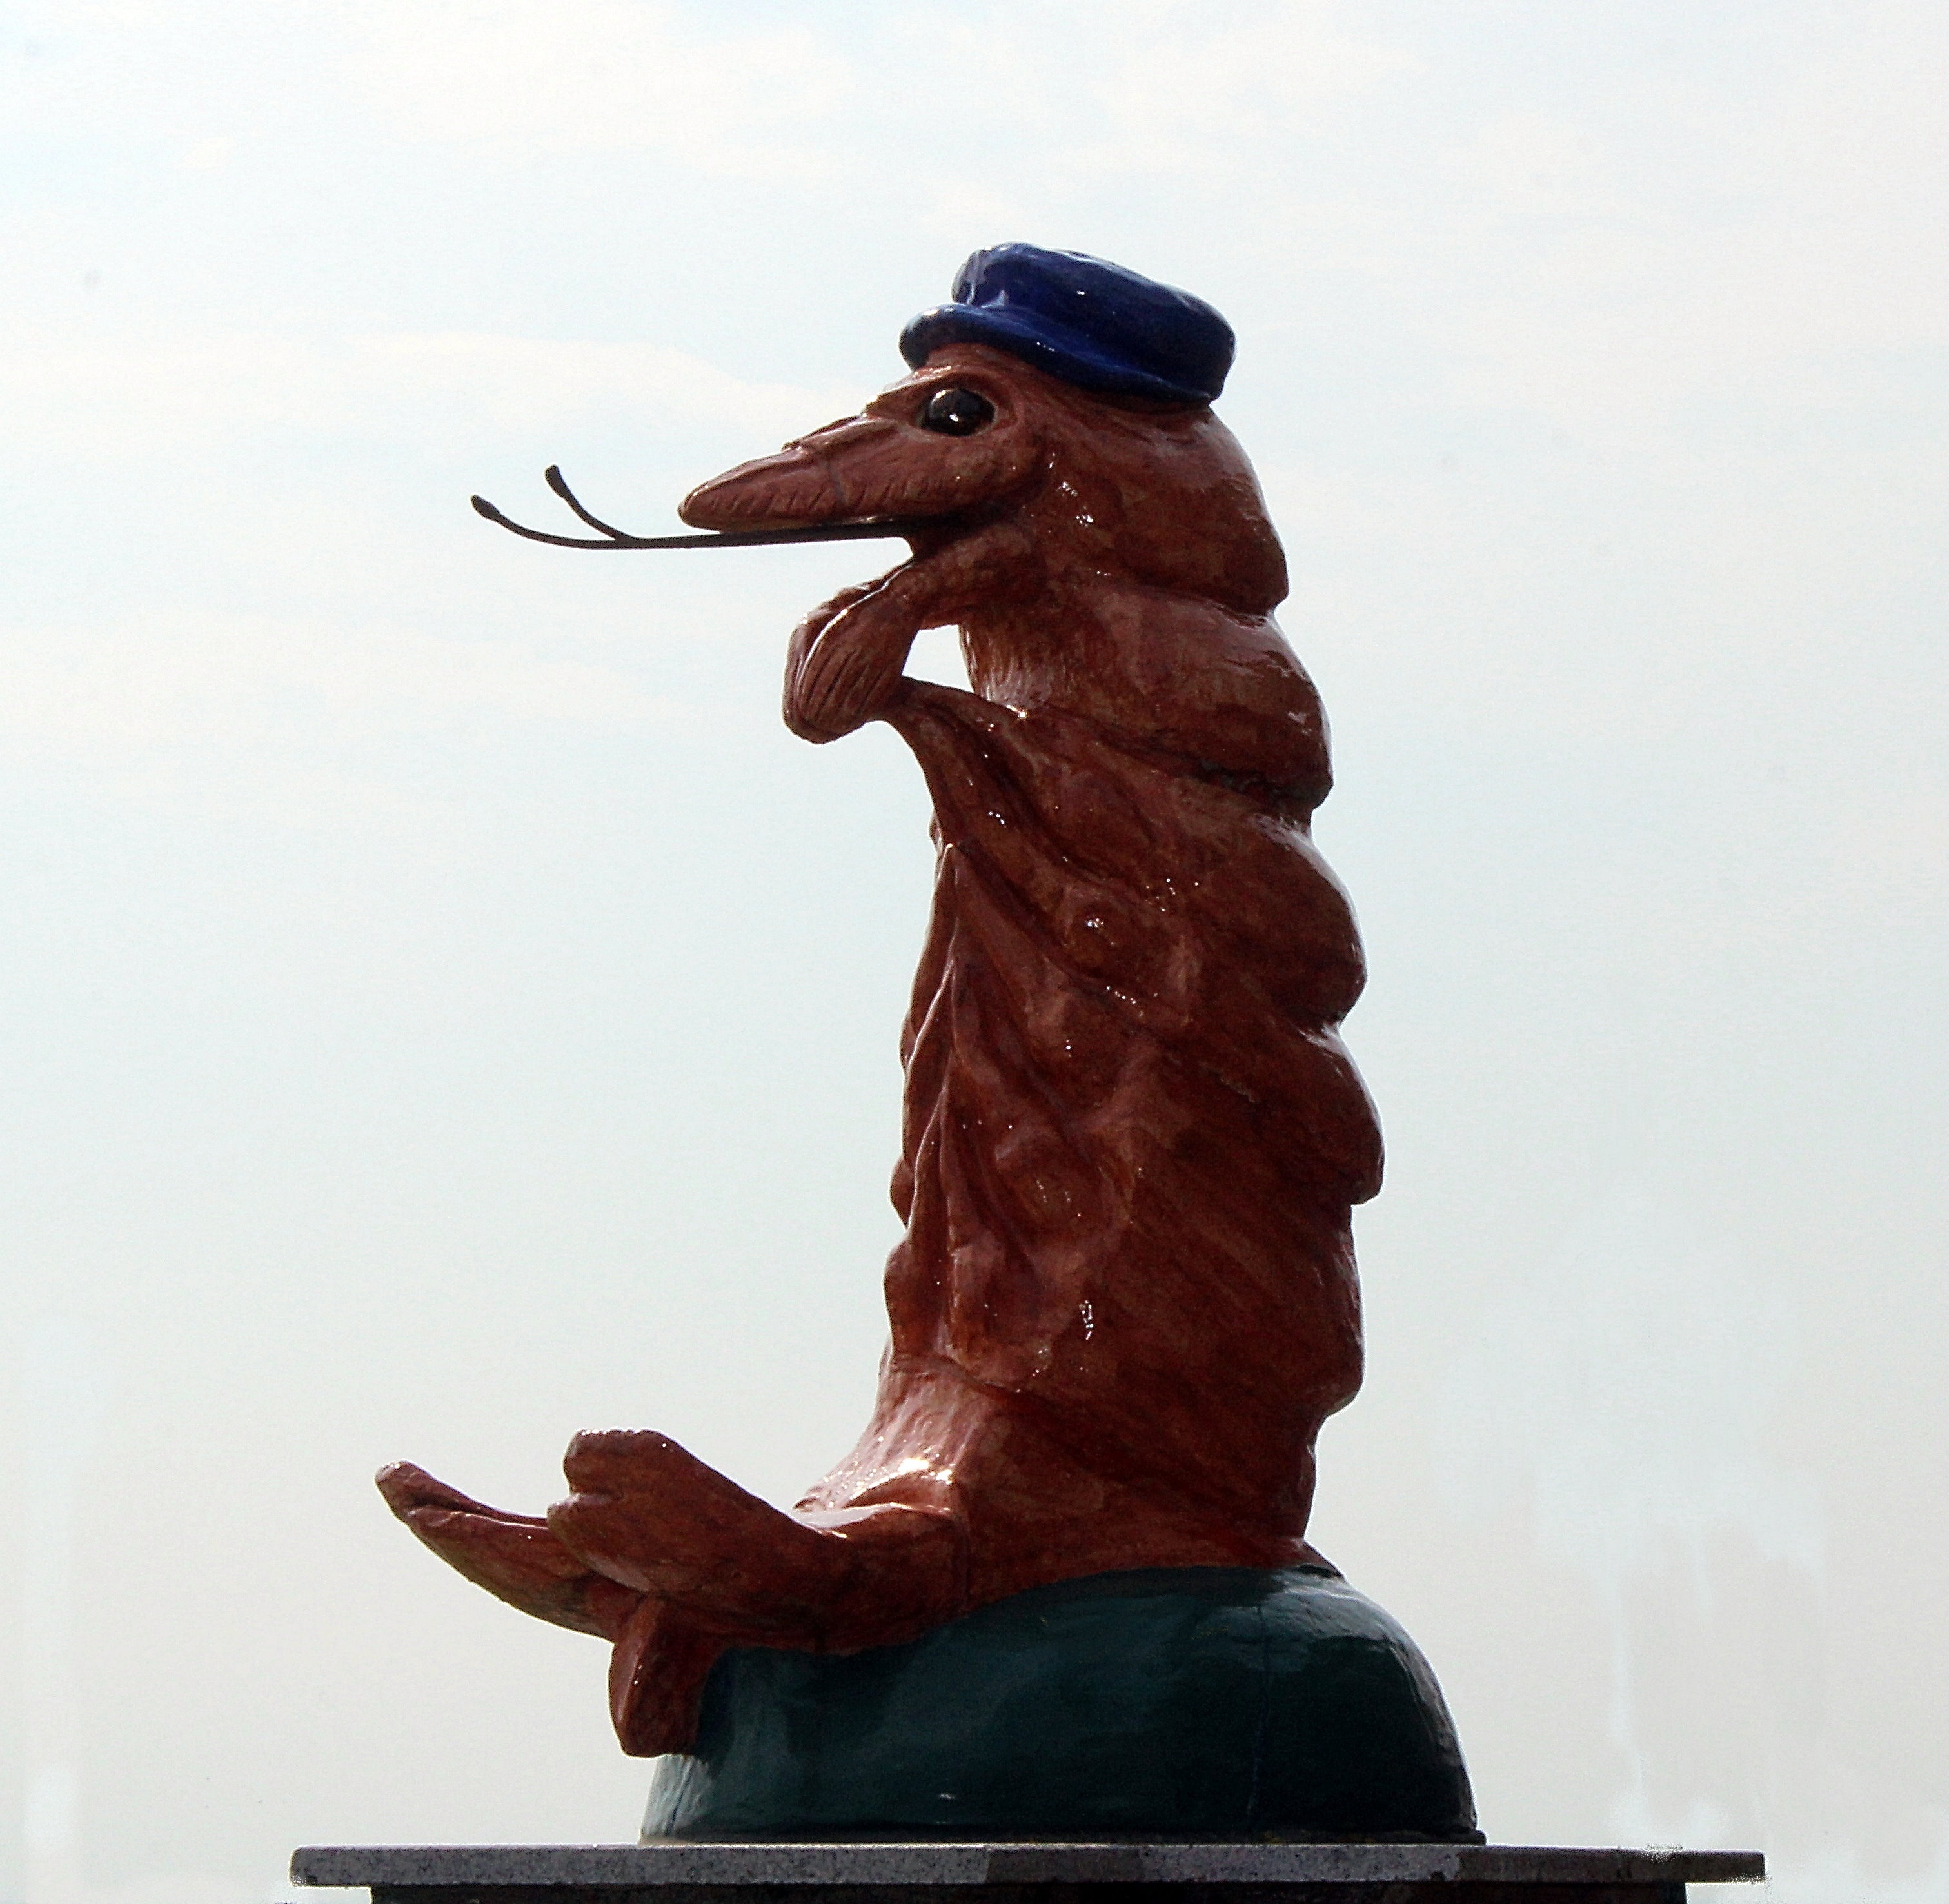
monument, statue, symbol, crab, sculpture, art, figure, head, north sea, bronze sculpture